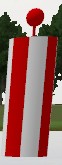
Label: safe_water_mark
Descriptions: one red circular mark on the buoy top mark ||| looks like a circle in 2D image ||| vertical red and white stripes ||| red and white vertical stripes